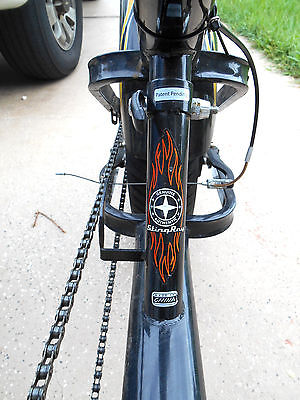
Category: bicycle